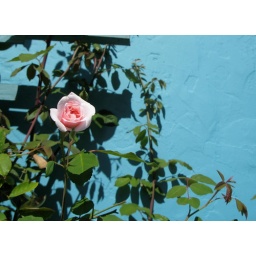
A lovely little rose against the blue wall in Diane's garden.